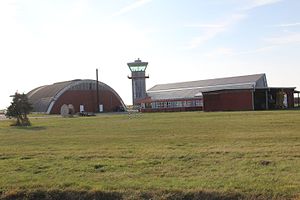
Avnø Naturcenter
Avnø Naturcenter
Avnø Naturcenter er et ubemandet naturcenter, som har åbent døgnet rundt. Det er det tidligere Flyvestation Avnø, som nu er omdannet til et naturcenter. Kontroltårnet er nu et observationstårn, hvor man kan se sæler, fugle, mm med kikkert.